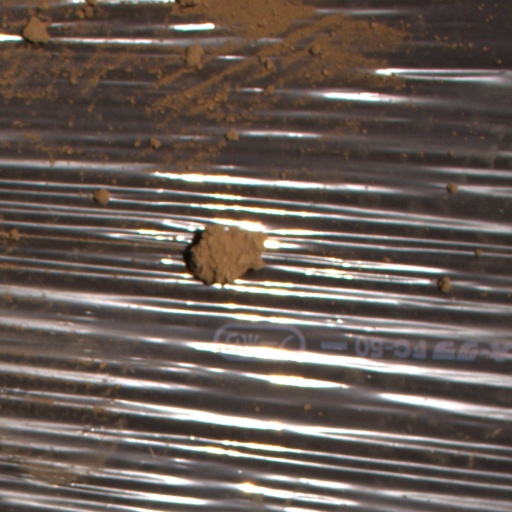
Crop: Jerusalem artichoke